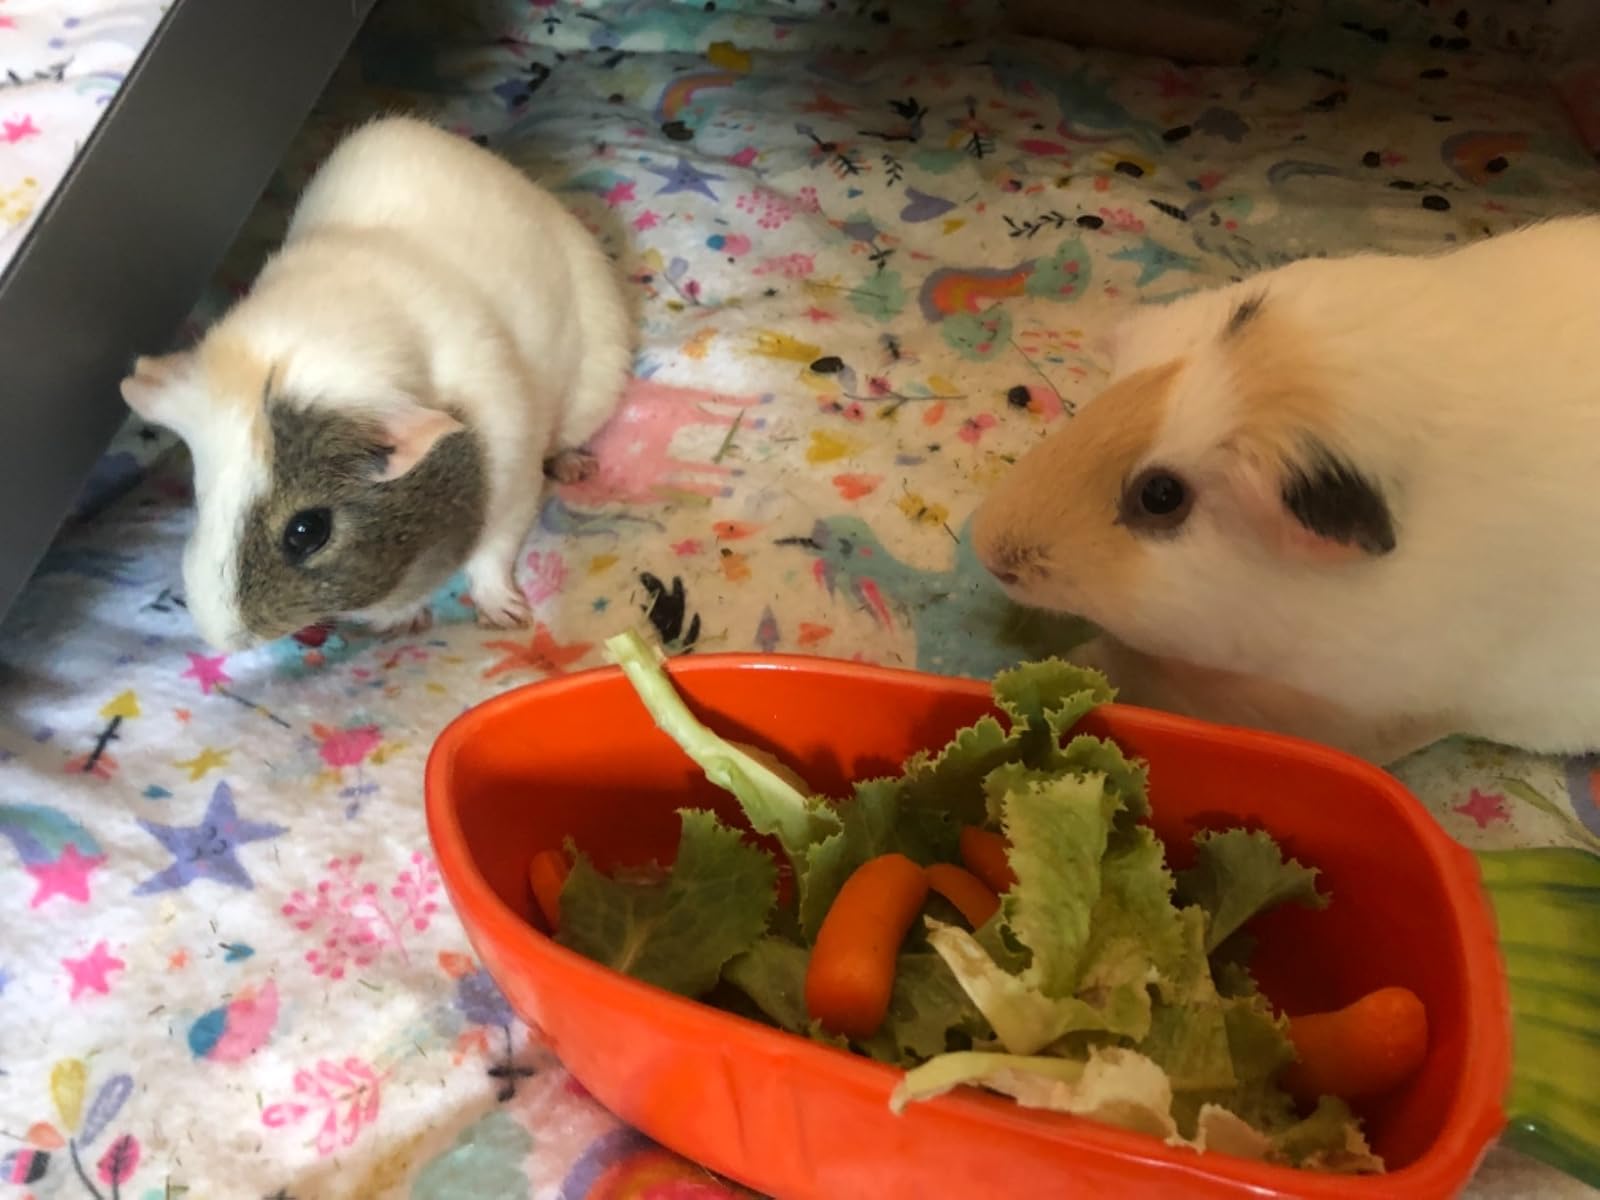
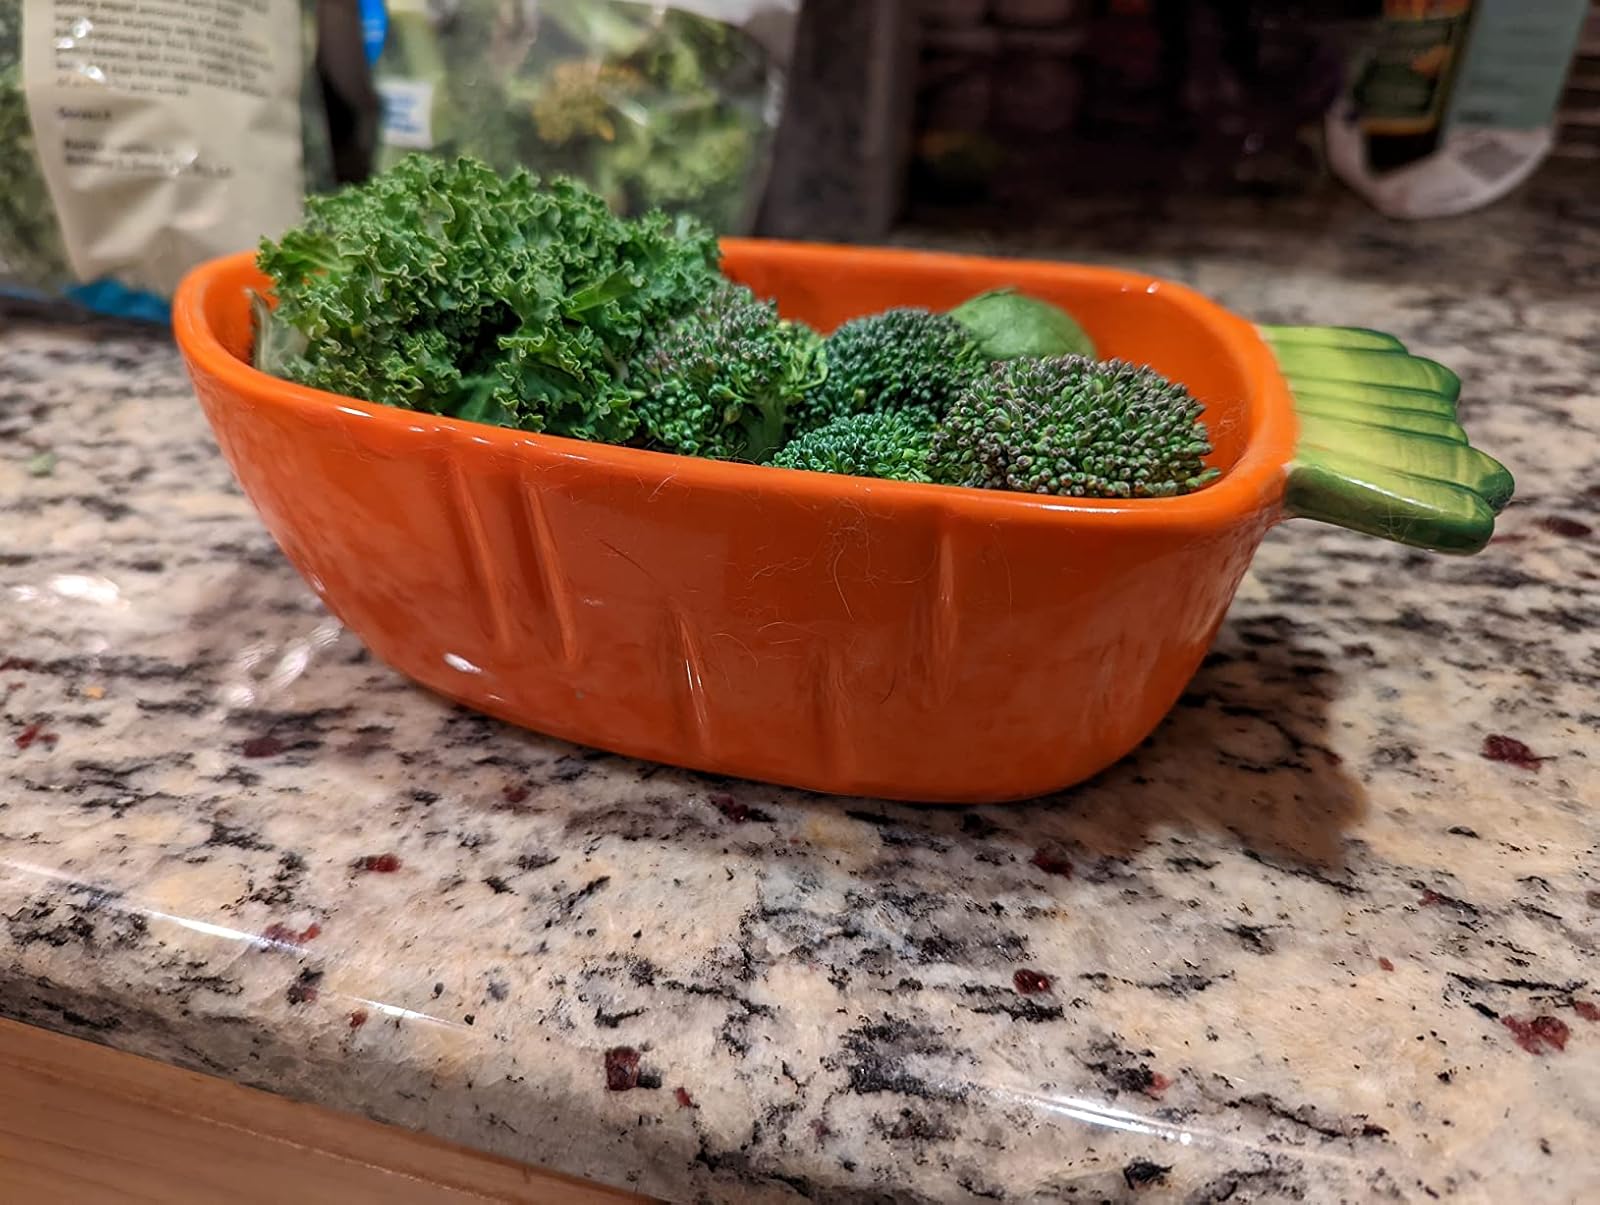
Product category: items_bowl
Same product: yes